Swiss Cottage tube station

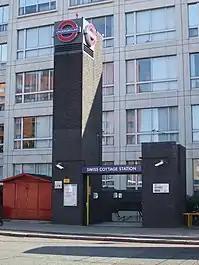
Eastern entrance

Swiss Cottage is a London Underground station at Swiss Cottage, London. It was opened in 1939 as a stop on the Bakerloo line. Today, the station is on the Jubilee line between and stations. It lies in Travelcard Zone 2 and is located at the junction of Finchley Road, Avenue Road and College Crescent. The station is a local station, with the Metropolitan line bypassing the station nearby.